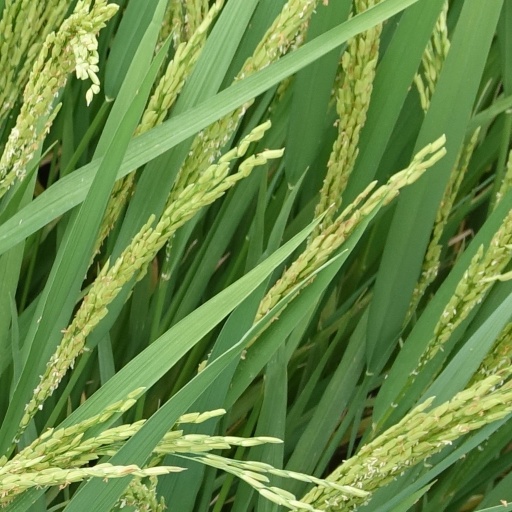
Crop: rice